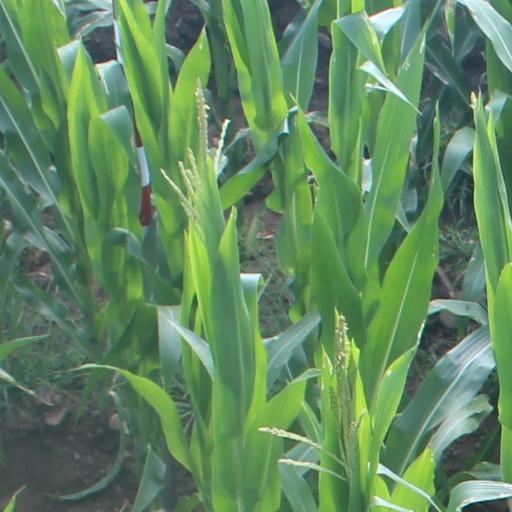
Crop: maize; corn